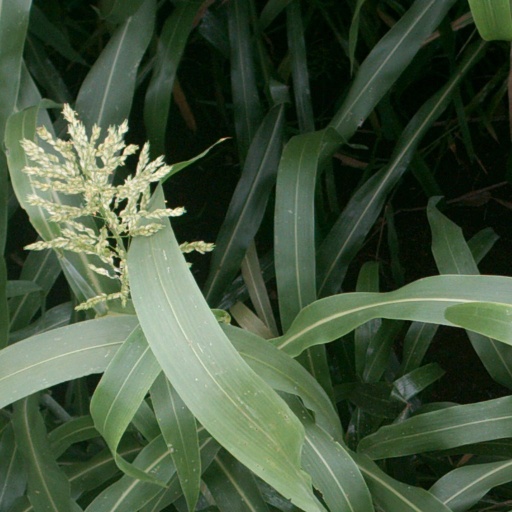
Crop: sorghum